Michaël Dudok de Wit

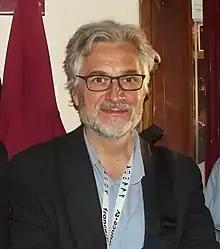
Dudok de Wit at the 2019 Annecy International Animated Film Festival

Michaël Dudok de Wit (born 15 July 1953) is a Dutch animator, director and illustrator based in London. He won an Academy Award for Best Animated Short Film for "Father and Daughter" (2000) and was nominated in the same category for "The Monk and the Fish" (1994) as well as for an Academy Award for Best Animated Feature for "The Red Turtle" (2016).